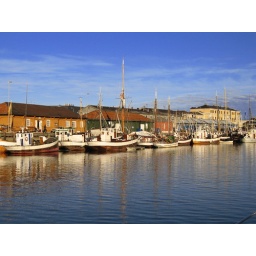
Old boats and houses in Trondheim harbour